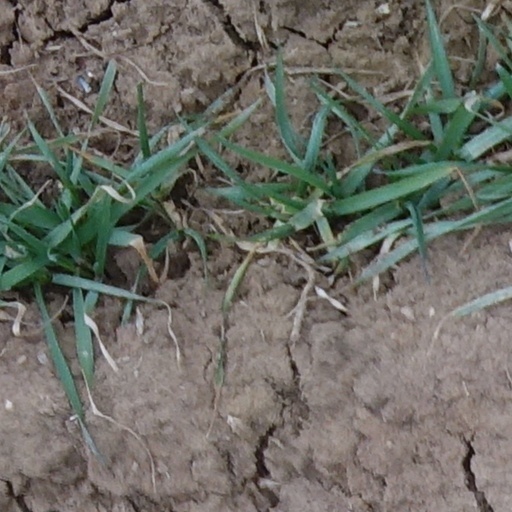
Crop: wheat